Drakkhen

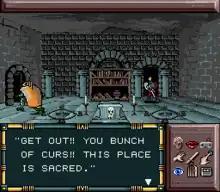
Inside one of the castles

Long ago, the magic of "the world" faded away with the slaying of the final dragon by a selfish paladin all the while a plague is decimating humanity. Long after, a caravel ship of foreign countrymen shipwrecked on the island where the final dragon died, only to be attacked and sunk by a foe unknown and unseen from their perspective. These foes revealed themselves to be lizard-people, thought to be the evolved survivors of the ancient dragons and the dominant people of the island. Four survivors made it ashore and vowed to stick together. They soon discovered that to take back the island in the name of humanity and to end the curse, they will need to pillage the nine gem tears and use them to summon the dragon god. To their surprise, certain princes and princess of the Drakkhen clan offer their support—even their life—for the party, believing that their kind was never meant for Earth. As such, the four heroes get caught up in an ongoing war between those acting for the survival of their own kind, and those who see themselves as abominations.